Banana plantation

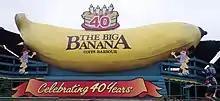
The Big Banana - A tourist facility on an Australian banana plantation

Physical plants on banana plantations, aside from growing fields, may include facilities or machinery for plant propagation, cultivation, labor housing, fertilization and pest mitigation, harvesting assists such as tractors or overhead cable systems, washing tanks, storage buildings, boxing or bagging, shipping docks, offices, public relations/tourism, and general maintenance.